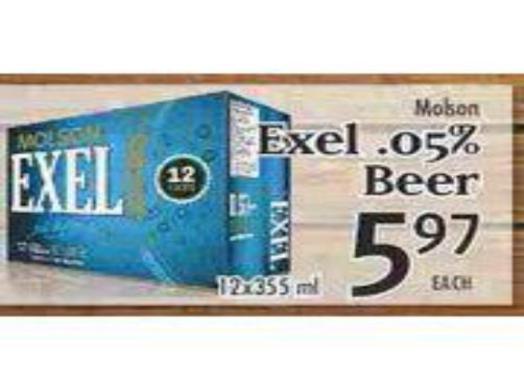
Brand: molson exel
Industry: Food